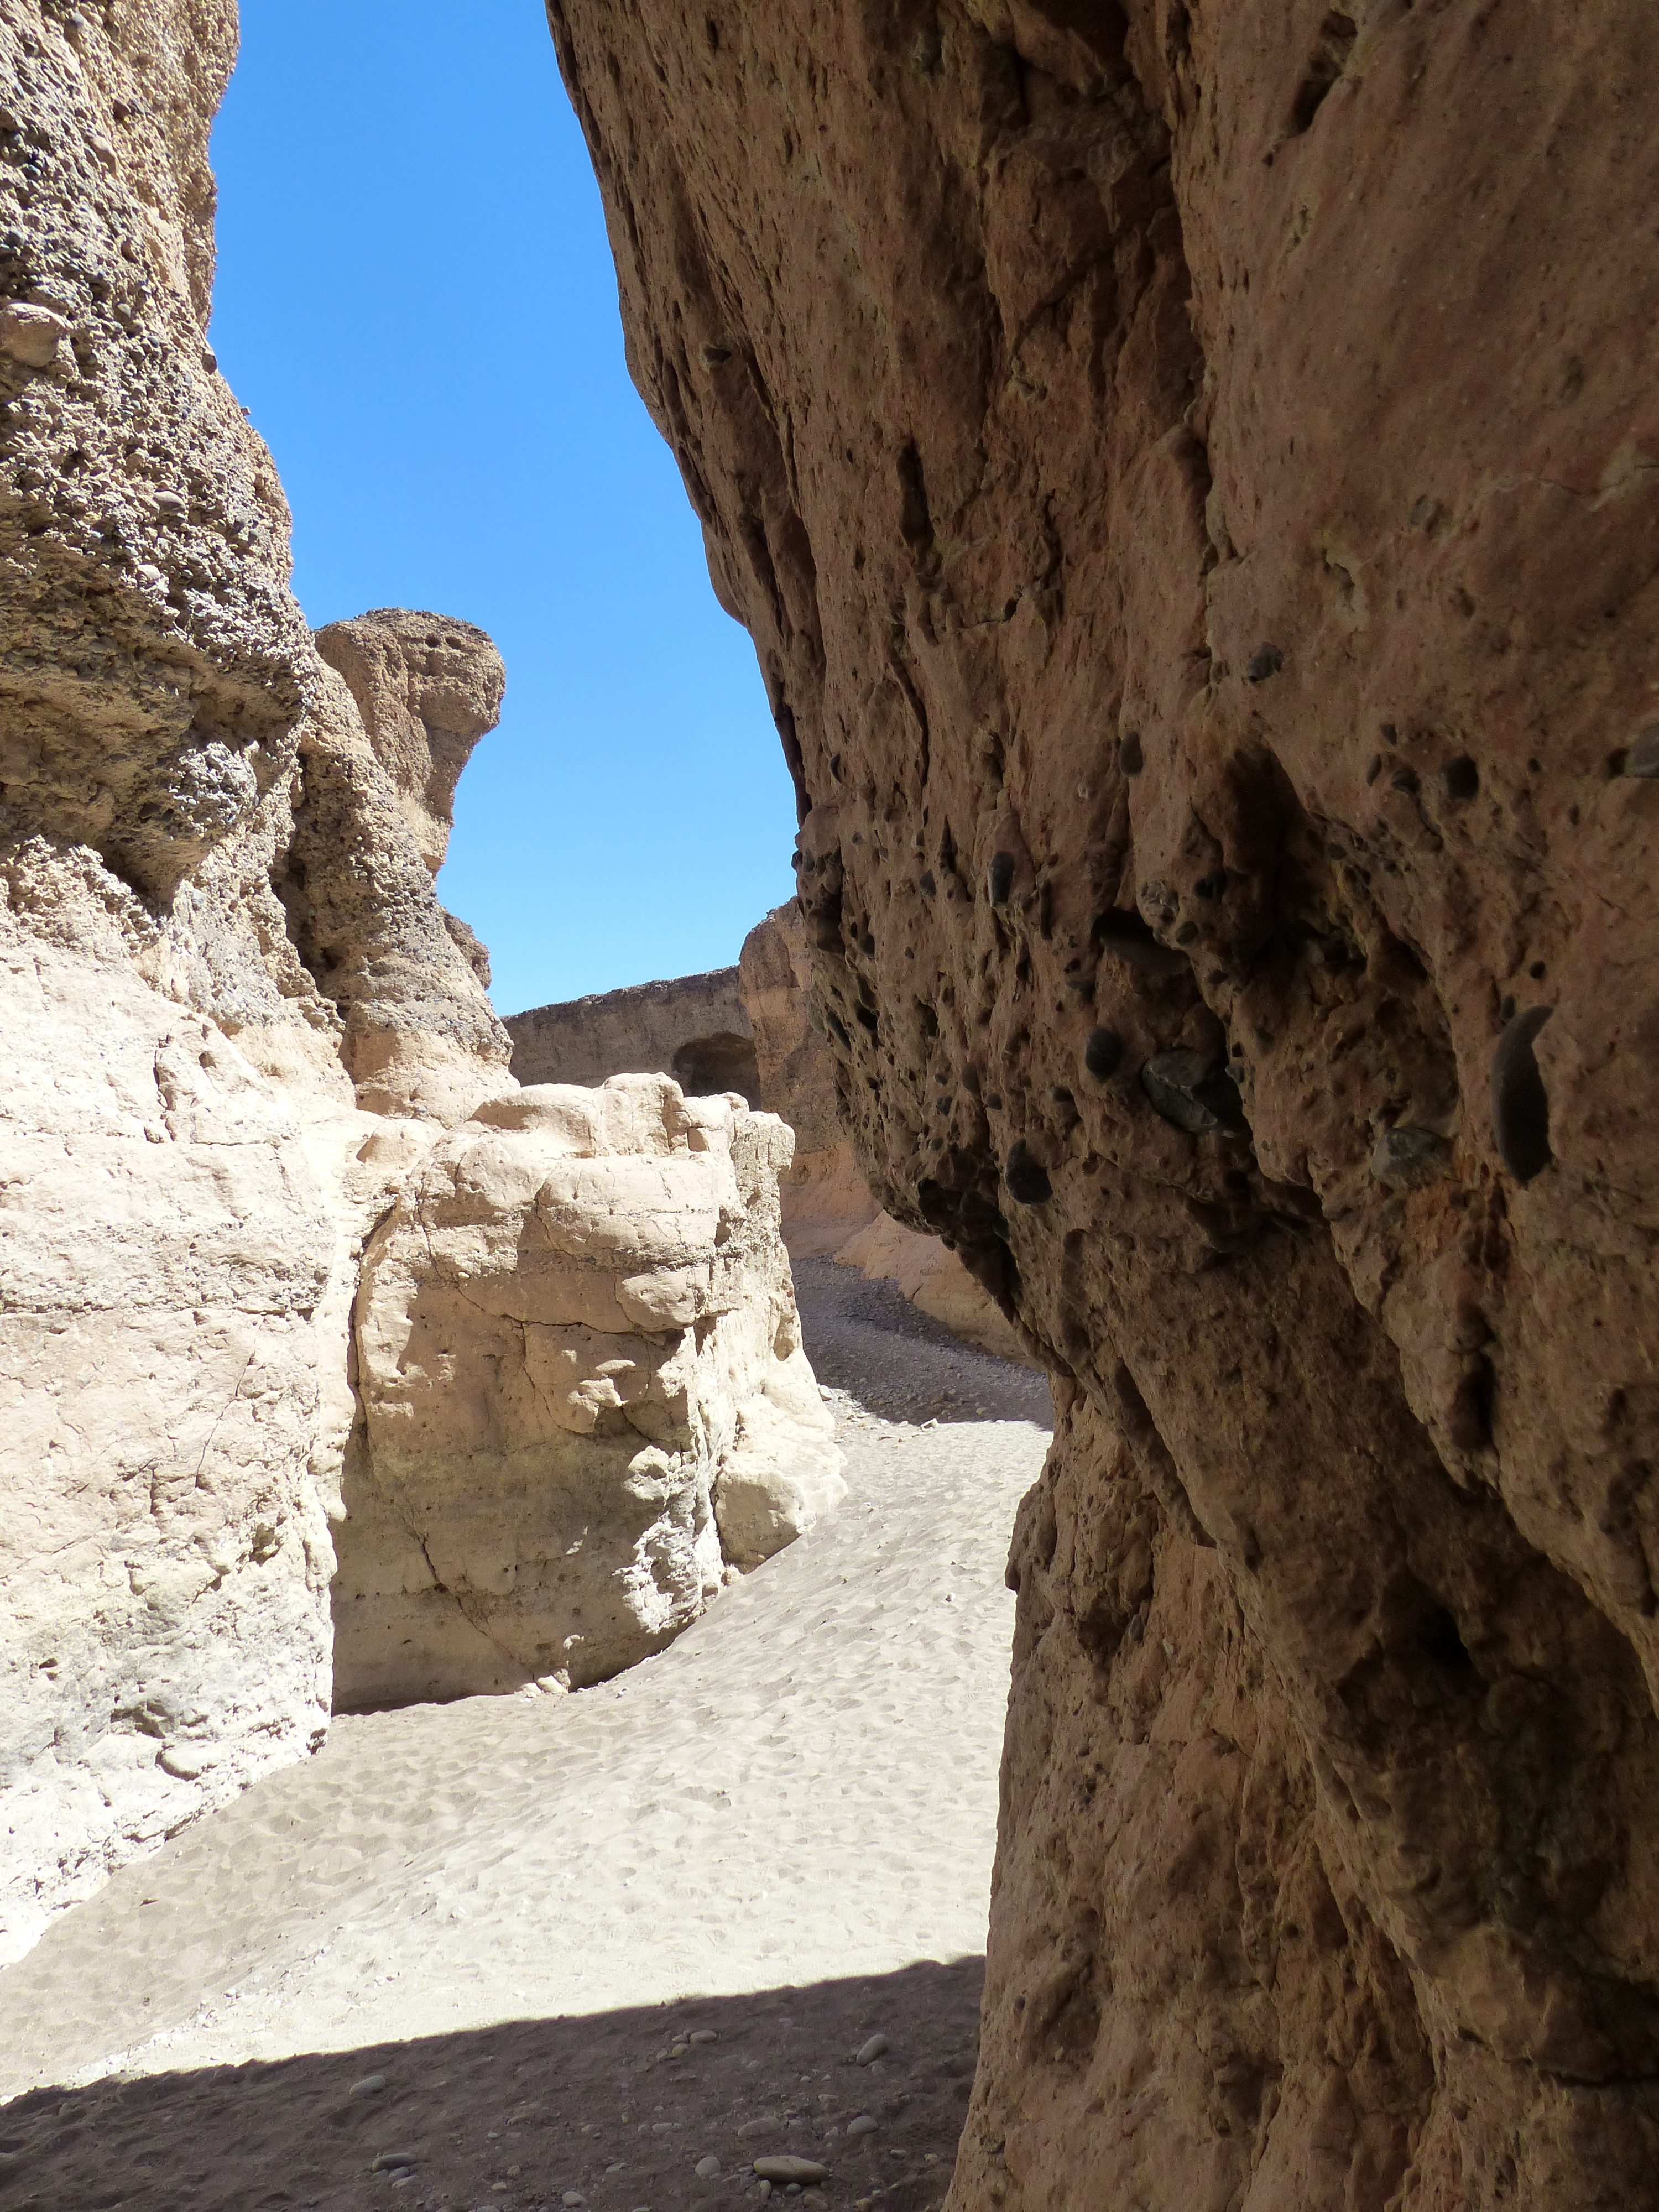
rock, architecture, valley, formation, cliff, arch, gorge, canyon, terrain, geology, wadi, landform, namibia, natural arch, ancient history, sesriem, dry river